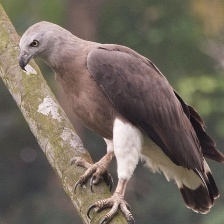
Species: GREY HEADED FISH EAGLE
Scientific name: ICHTHYOPHAGA ICHTHYAETUS